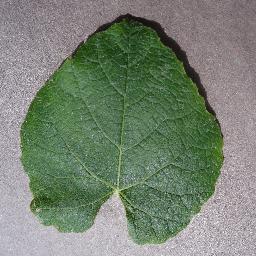
Label: Grape___healthy